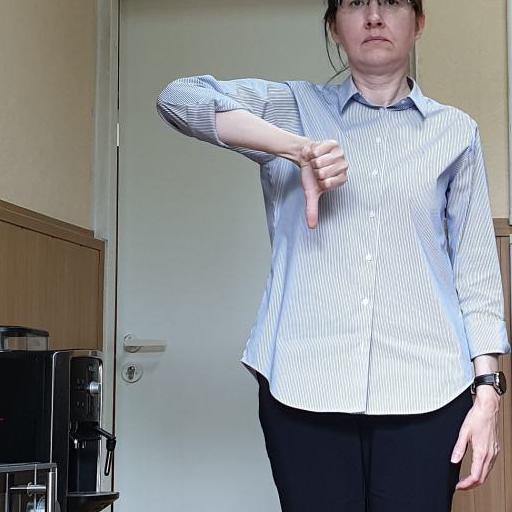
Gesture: dislike